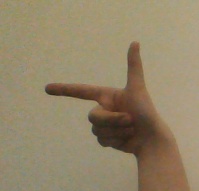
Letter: yaa